Hovik Abrahamyan

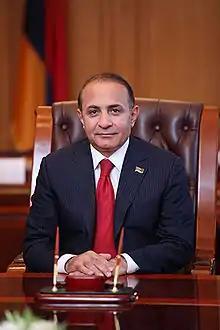
Official portrait, 2012

Hovik Argami Abrahamyan (born 24 January 1959), also known by the nickname Muk, is an Armenian politician, former member of the ruling Republican Party, he was the prime minister of Armenia from 13 April 2014 to 8 September 2016. Previously he was the president of the National Assembly of Armenia.